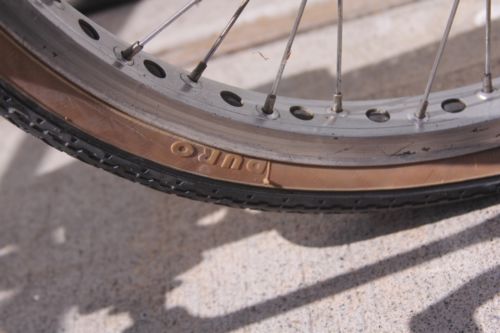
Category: bicycle